Pvris

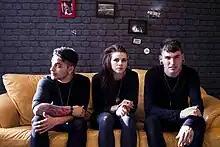
Pvris members Brian MacDonald, Lynn Gunn, and Alex Babinski in 2015

The band supported Mayday Parade in October and November on their The Honeymoon Tour. In early September, the band supported Emarosa on the Up Close and Personal tour. Pvris also joined the Ice Grills 2014 Tour in Japan from September 16, 2014, to September 21, 2014. The tour featured Lyndsey and Brian playing with A Loss For Words, State Champs, as well as Pvris providing acoustic support. On September 22, 2014, Pvris announced their debut album "White Noise" due for release on November 4, 2014. The following day, Pvris released a music video for "My House". On October 6, 2014, Pvris released "The Empty Room Sessions" of My House. On October 16, 2014, Pvris released the self-titled track "White Noise" off of their upcoming debut album. On November 10, 2014, it was announced that Pvris would be supporting Pierce the Veil and Sleeping with Sirens on the second leg of their World Tour, and Mallory Knox will also be supporting them. The tour runs from January 23 to March 4, starting in San Diego and ending in Oklahoma City. On March 25, 2015, Pvris released the official video for 'White Noise'.